List of Major League Soccer hat-tricks

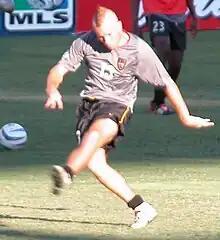
Clint Mathis scored an MLS record five goals in a game in 2000.

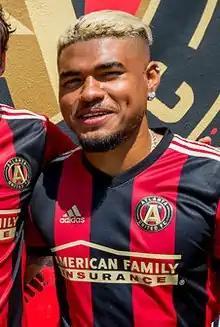
Josef Martínez has scored an MLS record seven hat-tricks.

The first hat-trick, a player scoring three goals in a game, in Major League Soccer, was scored by Steve Rammel of D.C. United in their 5–2 win at the Columbus Crew on May 15, 1996.